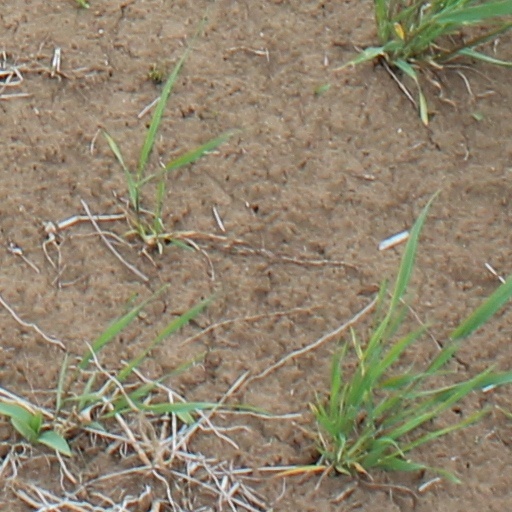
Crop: wheat